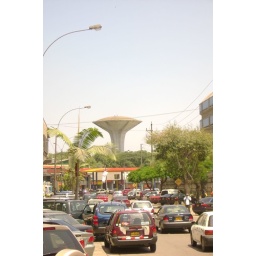
This water tower was in Lima Peru and looked like a space ship.